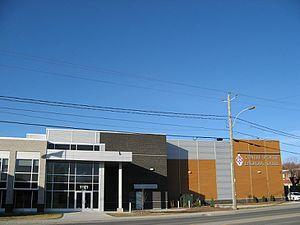
Centre sportif Lacroix-Dutil
Le Centre sportif Lacroix-Dutil situé à Saint-Georges-de-Beauce peut compter sur 2 462 sièges pour accueillir les partisans de hockey des Cool FM 103,5 de Saint-Georges de la LNAH. De plus, des évènements comme l'Expo-Habitat de la Beauce s'y tient chaque année.
Les Jaros de la Beauce sont un club professionnel de hockey sur glace qui a évolué de 1975 à 1976 dans la North American Hockey League. L'équipe jouait au Palais des Sports de Saint-Georges-de-Beauce, dans la province de Québec au Canada.